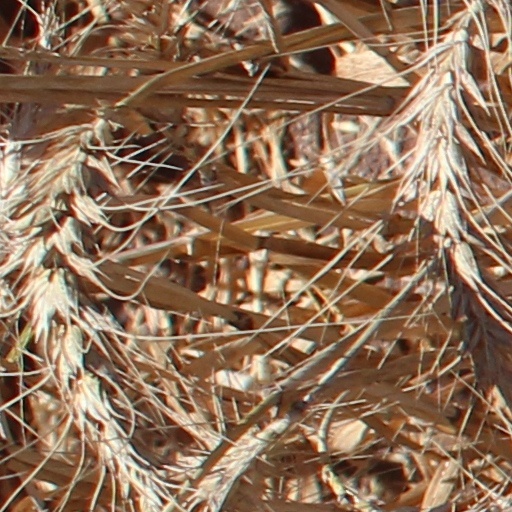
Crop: wheat